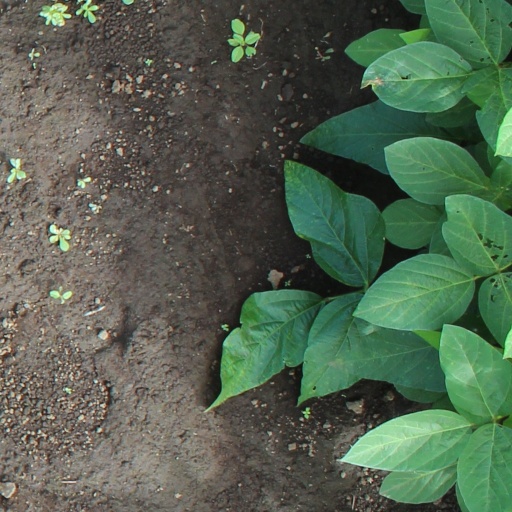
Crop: soybean